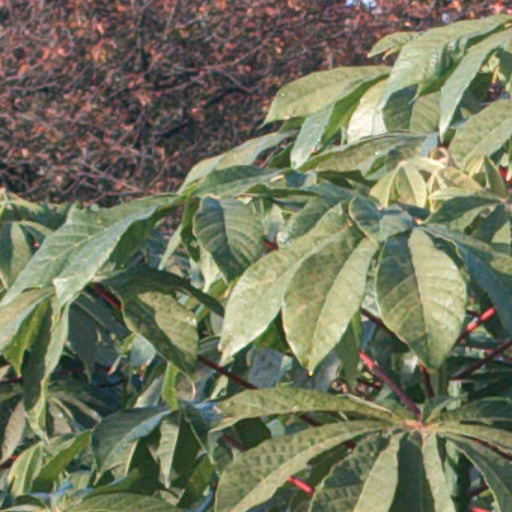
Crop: cassava